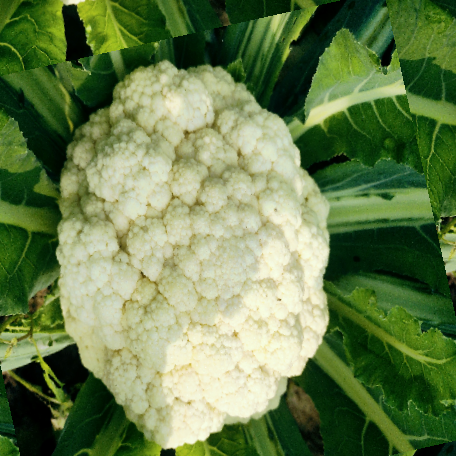
Label: Disease Free